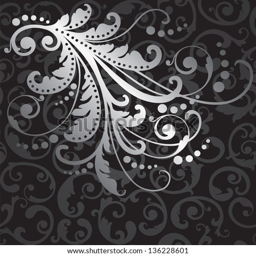
floral silver design element on seamless black swirls wallpaper pattern .